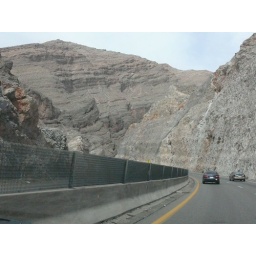
The river was fall below where we drove and the rocks just towered over the cars.